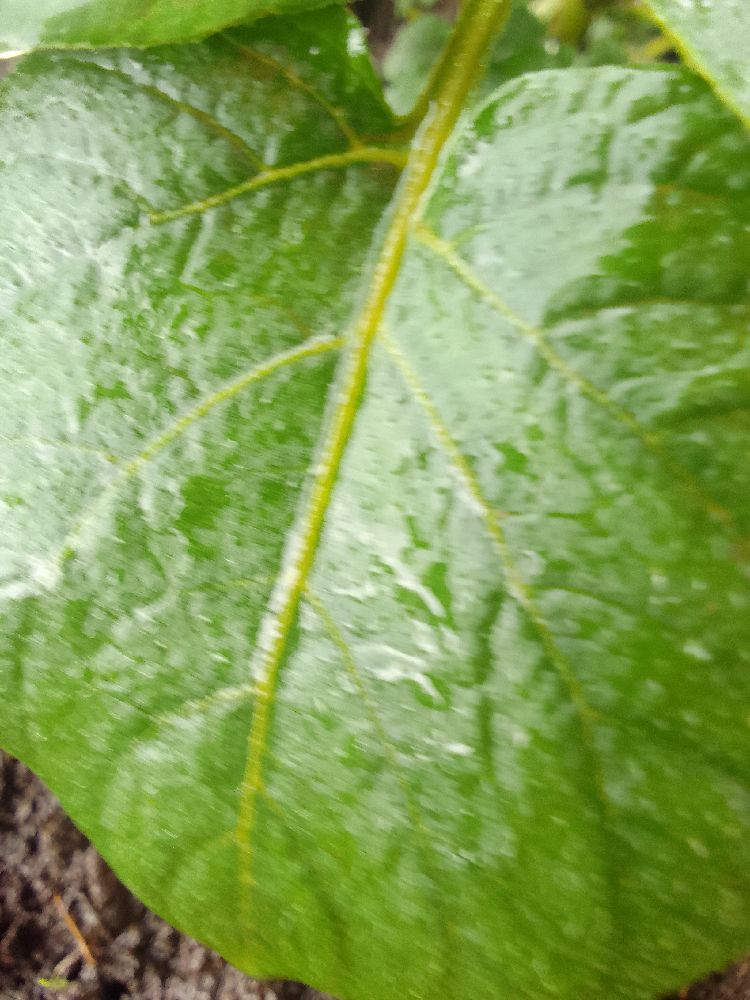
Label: Healthy